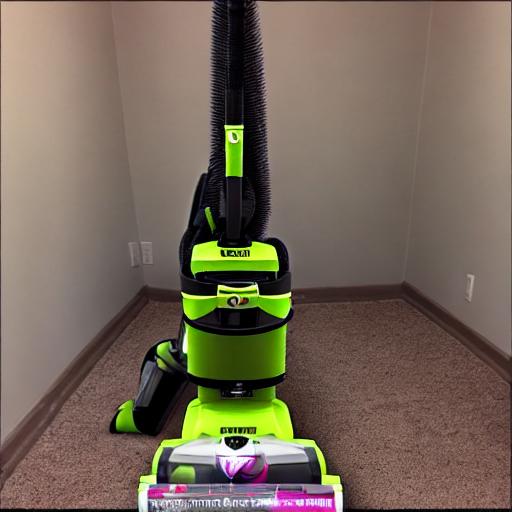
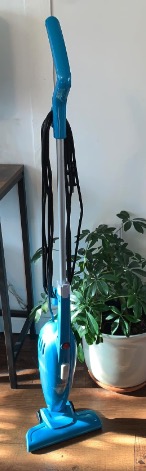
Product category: items_vacuum
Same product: no